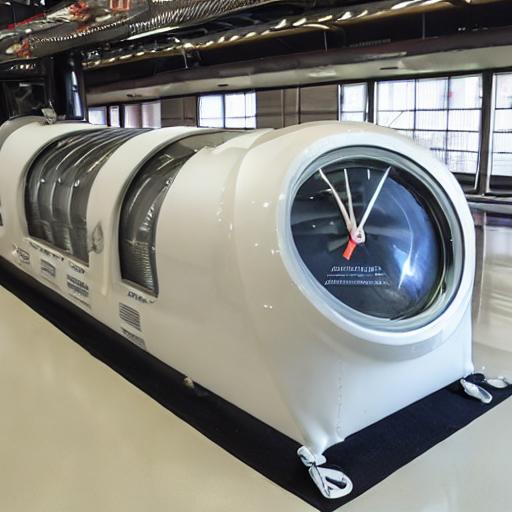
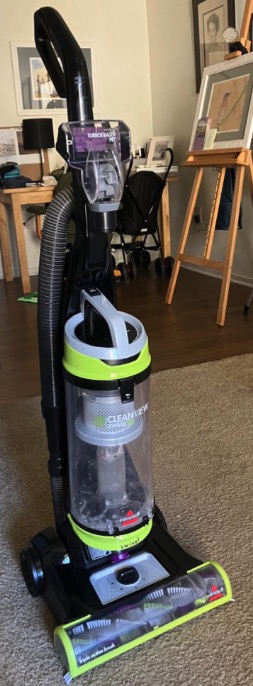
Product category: items_vacuum
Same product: no